Dudley L. Poston Jr.

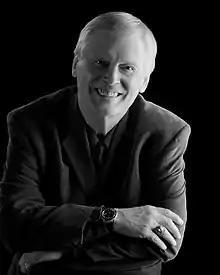
Dr. Dudley L. Poston Jr.

Dudley Louis Poston Jr. is an American academic whose areas of study include Demography, Human Ecology, and Sociology.